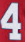
Number: 4